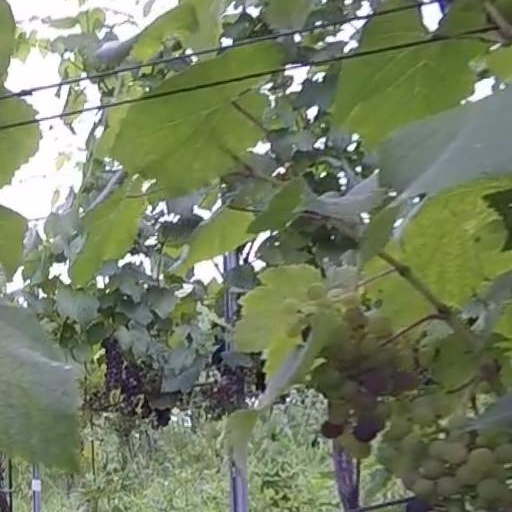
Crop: grape